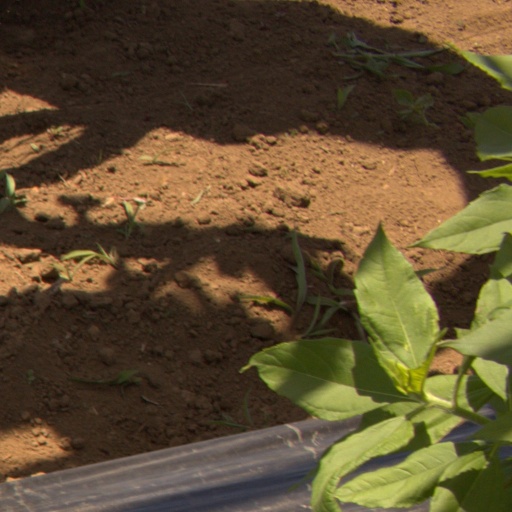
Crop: Jerusalem artichoke